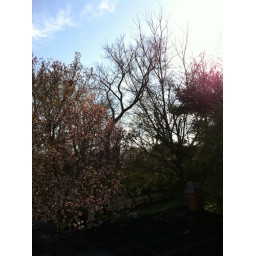
With the return of spring, trees and flowers are starting to bloom. A beautiful Saturday afternoon in East Memphis.